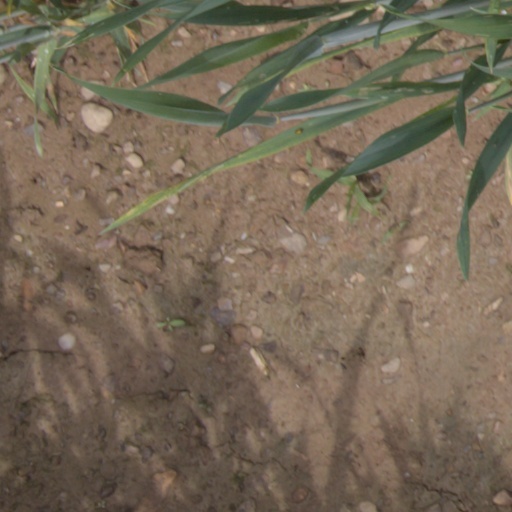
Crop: wheat